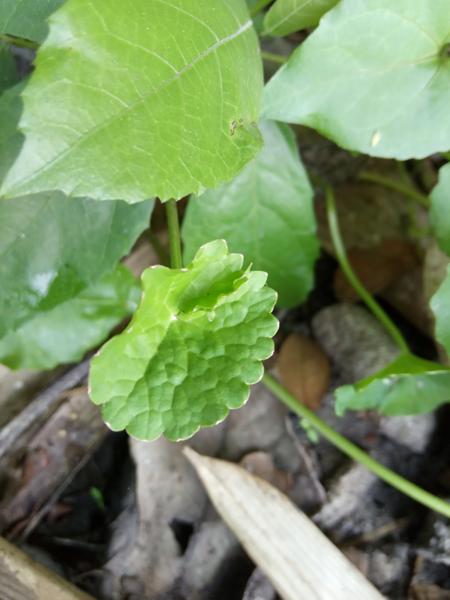
Weed species: Centella asiatica